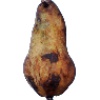
Label: Pear Abate 1